Thomas Carr (artist)

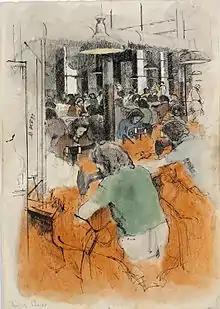
Sketch for "Making Coloured Parachutes" (Art.IWM ART LD 4957)

Carr was born in Belfast to a well-to-do family and attended Oundle School where his art masters included E.M.O'R. Dickey and Christopher Perkins. In 1927 Carr moved to London where he studied under Henry Tonks at the Slade School of Art. After two years at the Slade, Carr moved to Italy and spent a year in Settignano near Florence. Upon returning to London, Carr established himself as a well-regarded painter of domestic scenes. Although essentially a realist painter, Carr was included in the 1934 "Objective Abstractionists" exhibition at Zwemmer's Gallery. In 1937, Carr shared an exhibition with Victor Pasmore and Claude Rogers at the Storran Gallery and subsequently became associated with the representational style of the Euston Road school. Starting in 1940, at Wildenstein's gallery, Carr held a series of one-man exhibitions at various galleries including at the Leicester Galleries, the Redfern Gallery and also at Agnew's.